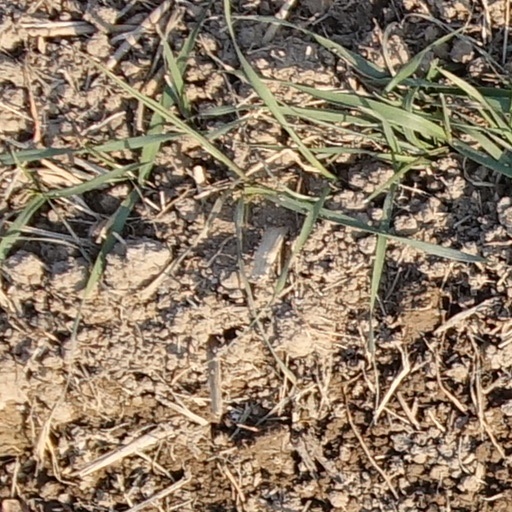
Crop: wheat